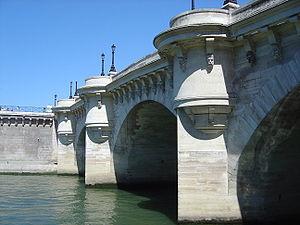
Pierre de Saint-Leu ou pierre grasse, du nom de son principal lieu d'exploitation, Saint-Leu-d'Esserent, est l'appellation traditionnelle d'un calcaire du Lutétien exploité dans plusieurs localités du bassin carrier de la vallée de l'Oise, dans le département de l'Oise en région Hauts-de-France. Ces carrières produisent essentiellement de la pierre de taille qui fut utilisée abondamment pour construire Paris, depuis la fin du Moyen Âge. Les carrières sont exploitées dès l'Antiquité gallo-romaine et demeurent ouvertes de nos jours pour les besoins de la restauration des monuments historiques. Elles fournissent diverses pierres, dont les « vergelets » du « banc royal » et la « pierre grasse » du « banc de Saint-Leu ».